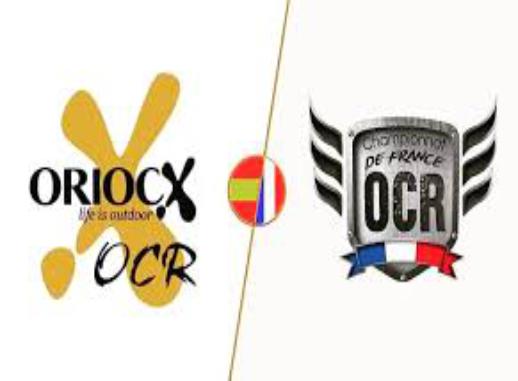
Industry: Clothes